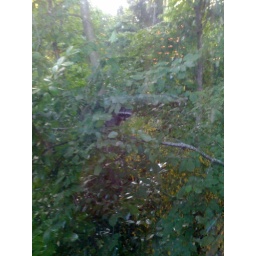
Racoon in a cherry tree outside my friend Elizabeth's house